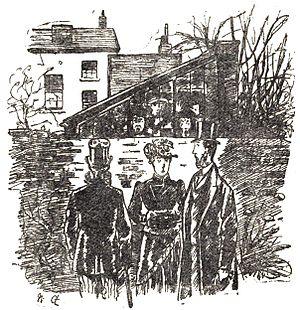
Journal d'un homme sans importance, est un roman comique anglais conçu et rédigé par George Grossmith et son frère Weedon Grossmith. À l'origine, il est publié en feuilleton par le magazine satirique Punch en 1888-1889, et paraît en volume en 1892, avec des ajouts et des illustrations réalisées par Weedon.